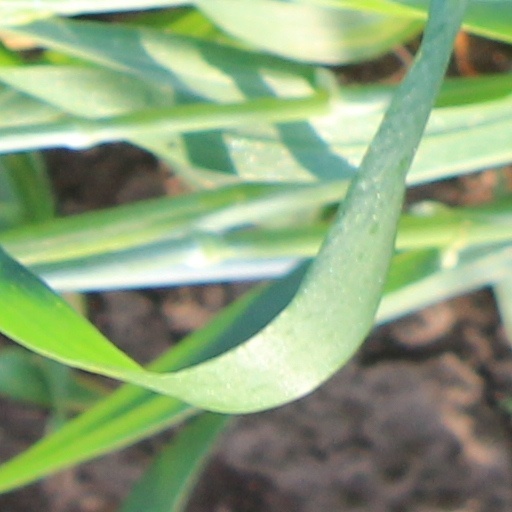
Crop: wheat